Brighton and Hove

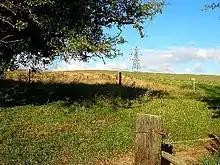
Electricity Pylons on Cockroost Hill

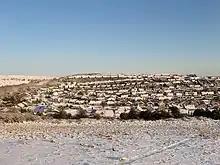
Hangleton in the snow

To the west of Brighton and Hove is Portslade. The area has three distinct centres with different histories, and includes Portslade-by-Sea, Portslade Village and Mile Oak. Each is quite different in character.